The Amazing Race Vietnam 2015

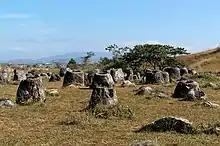
Teams concluded their leg in Laos at the Plain of Jars on the Xiangkhoang Plateau.

In this leg's Roadblock, one team member had to search the mountain of Phou Si and take pictures of seven different Buddha Statues that represented the Seven Days of the Week on a smartphone to receive their next clue.